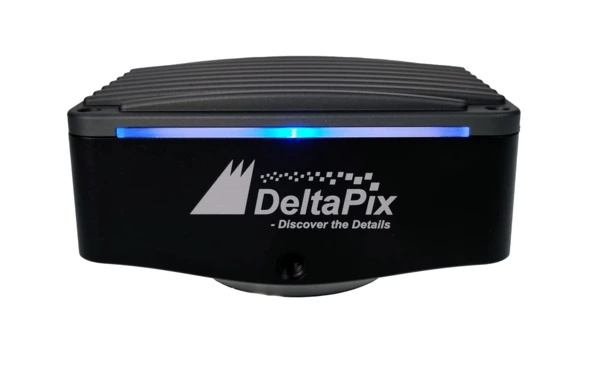
63AAA516 HDMI 4K camera 4K HDMI C-mount camera with flat enclosure
Uncompromising 4K Microscope Camera Uncompromising microscope camera with many advanced features, yet very user friendly. The H4KFWSD08DPX produces high-resolution images with vibrant natural colors suited also for critical applications like Pathology and likewise. With the H4KFWSD08DPX users can enjoy, comfortable, and user-friendly on-screen operation - improving sample evaluation, measurement, faciliating effective collaborations, and documentation in high resolution. For more advanced applications the user has the option to connect the camera to a PC via USB 3.0, GE or WiFi and use DeltaPix InSight in order to make further analysis. Moreover, this camera provides a completely new platform for educational applications because it can stream the video to android smartphones making it super easy to share images and videos with the students. USB 3.0, WiFi, HDMI, and GE interface Large Sony back-illuminated Exmor sensor Resolution 3840 x 2160 pixels Live image speed of 60 fps in full resolution (HDMI) Built-in 4K video recording Built-in advanced measurement Selectable language: English, German, French, Italian Free downloadable Android App DeltaPix InSight Basic Modern user interface DeltaPix InSight has a modern and intuitive user interface based on the ribbon band style known from Microsoft Office 2010/2016. Functionality has been grouped logically, and the program is easy to use. DeltaPix InSight is a modular software allowing the operator to purchase modules as needed making DeltaPix InSight very efficient and affordable. Calibration Each optical device, objective, and camera can be calibrated individually. In this way, several microscopes and other optical systems can be managed by the same software installation. Calibrations can be private or shared among all users of the computer. Measurement and Annotation Measurement and annotation are important part of any quality control process. Obtain precise reproducible results through a variety of features found in DeltaPix InSight: Ruler Ellipse Protractor Three-point circle Circle center distance Point-to-line distance Reporting Measurement results and images can easily be exported to a Microsoft Excel spreadsheet. This allows further data processing in a flexible way. Furthermore, the report can be automatically converted to a PDF report. The reporting does not require the installation of Microsoft Excel or a PDF writer. Measurement data from multiple object measurements can be appended into one flat comma-separated file for statistical use.
Brand: Mitutoyo
Category: Business & Industrial > Science & Laboratory > Laboratory Equipment > Microscope Accessories > Microscope Cameras